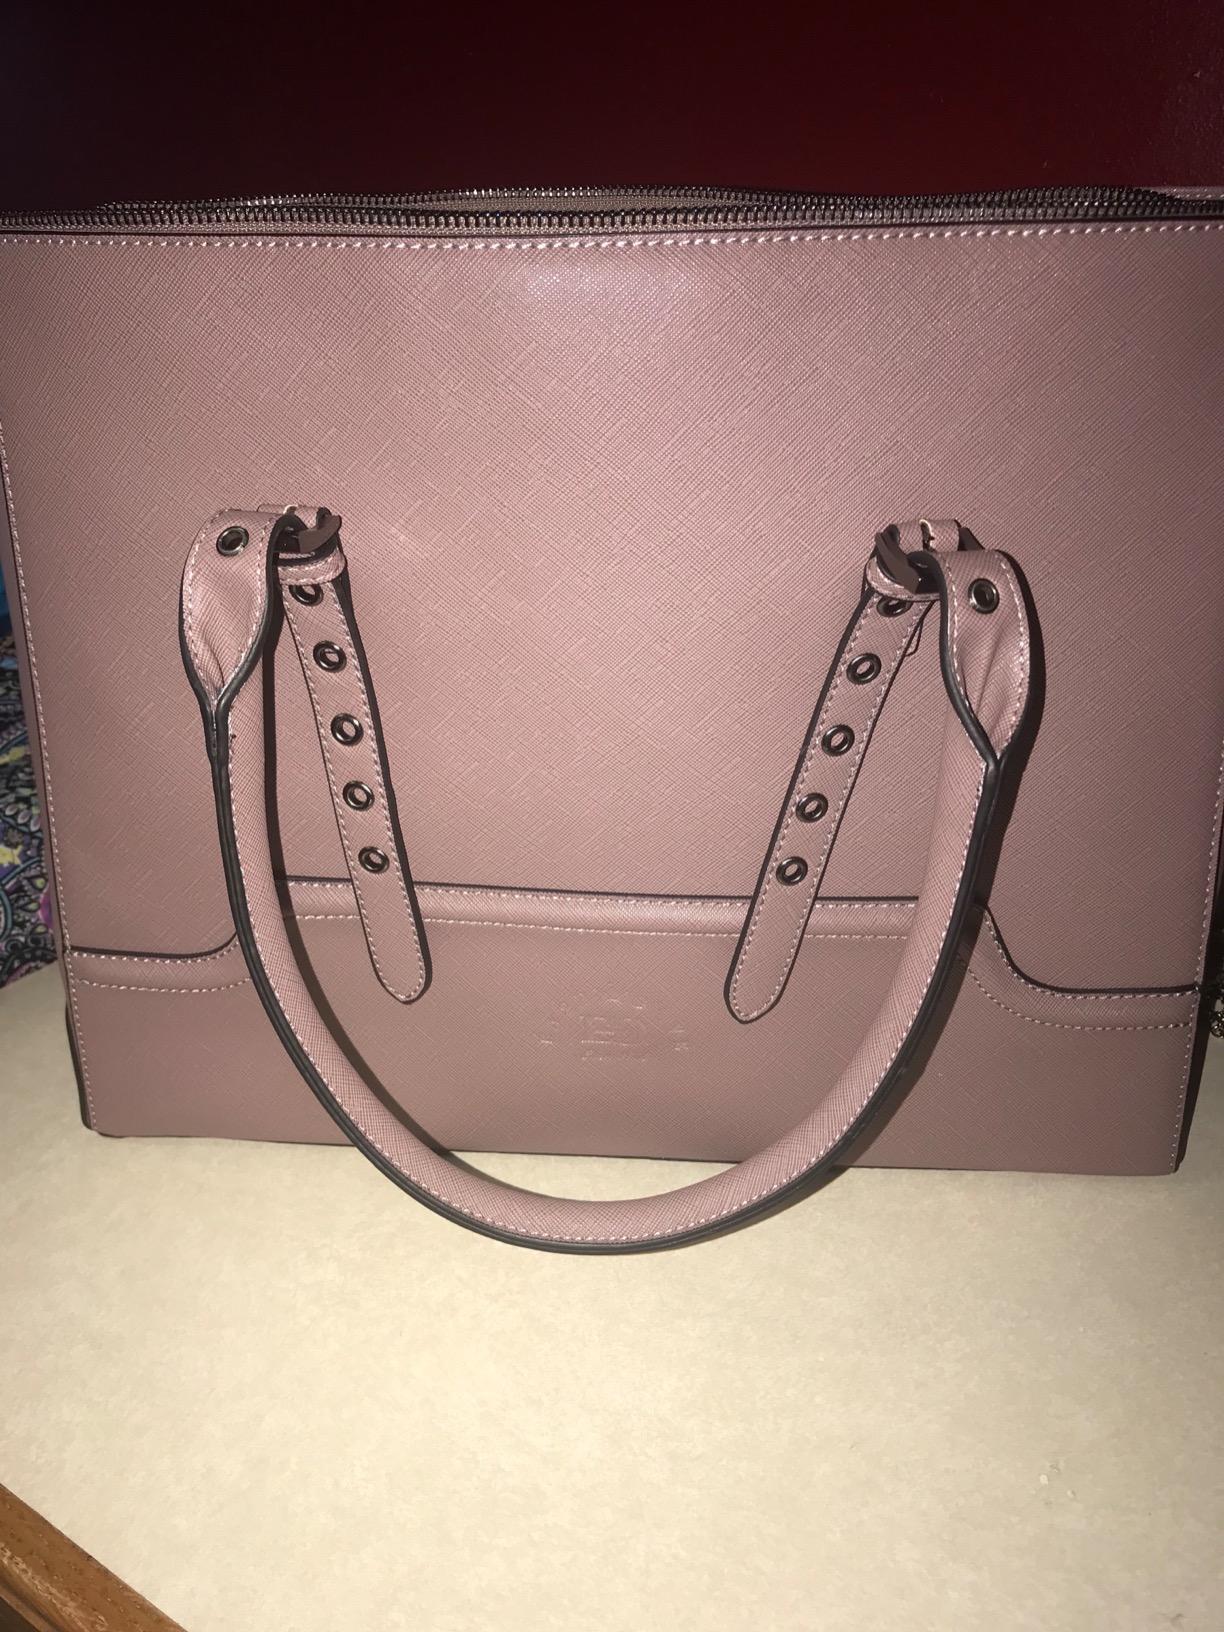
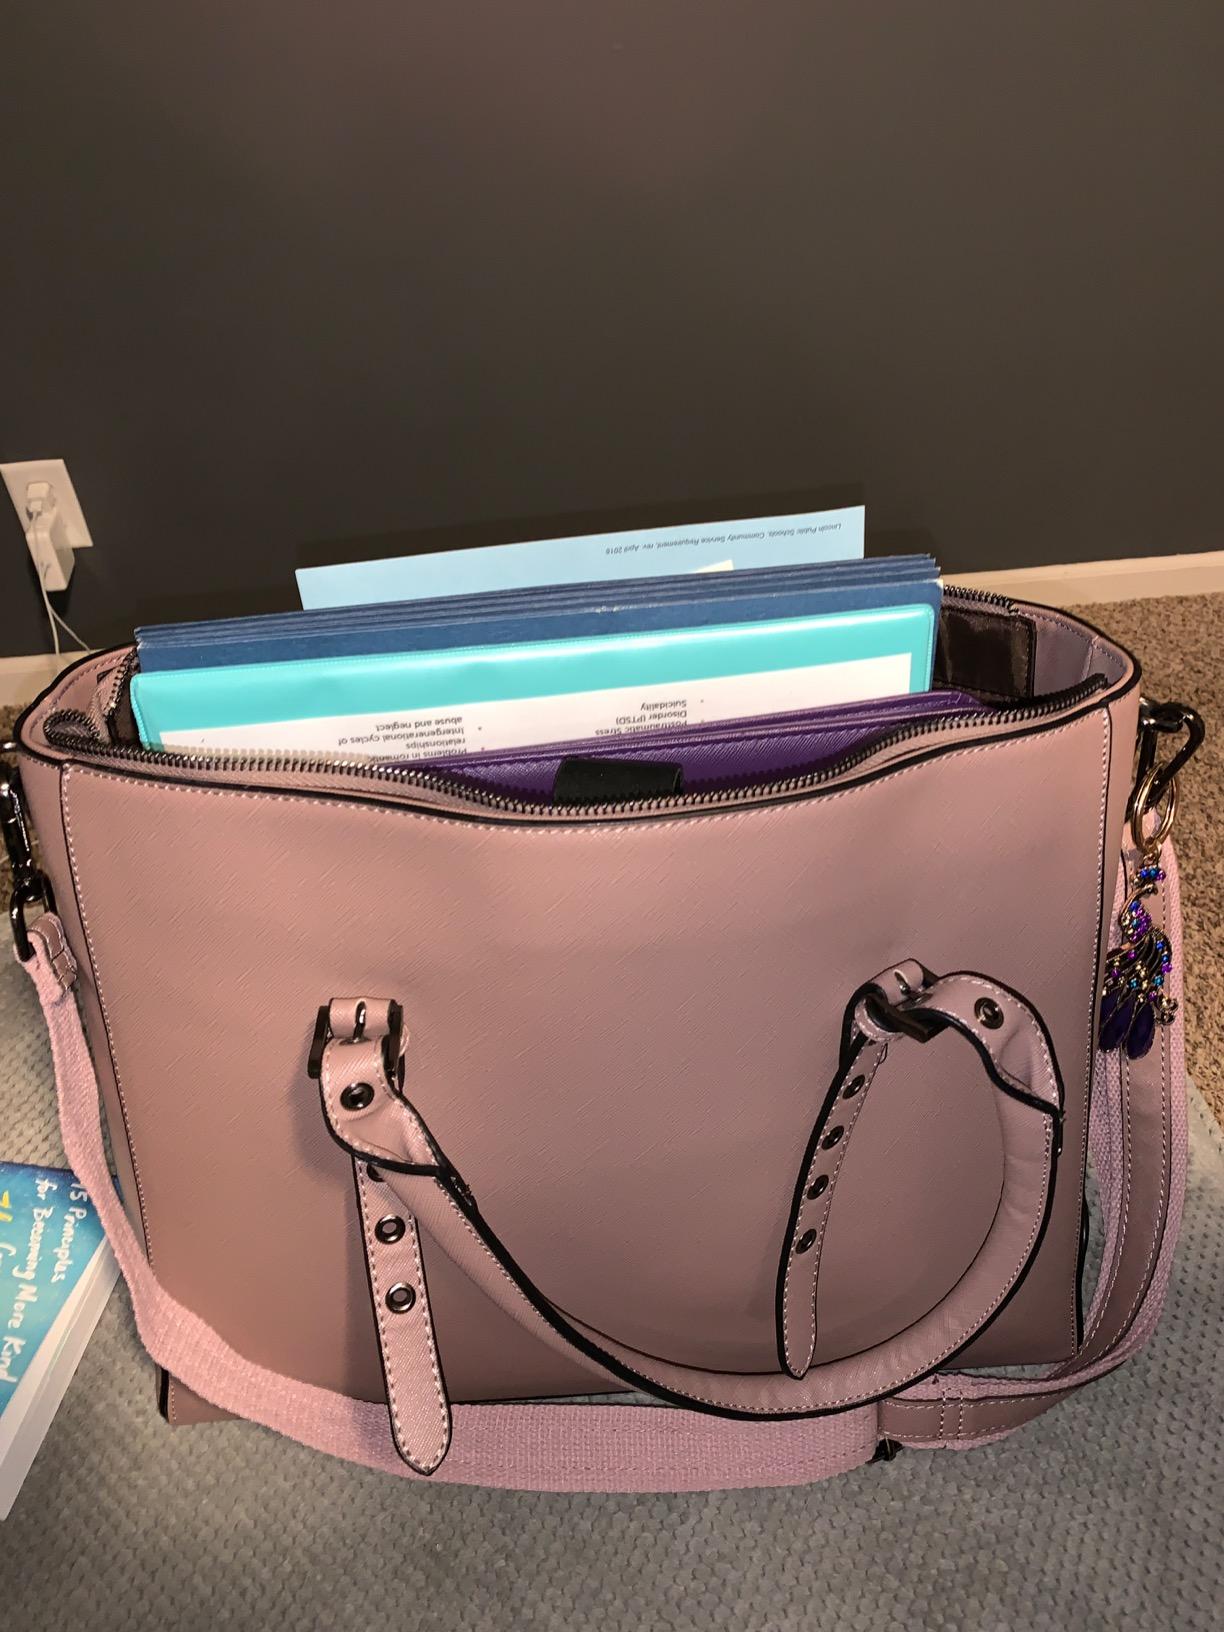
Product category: bag
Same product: yes